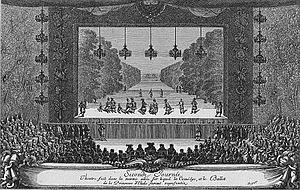
Représentation de La Princesse d’Élide de Molière à Versailles en 1664
La Princesse d’Élide est une comédie galante, mêlée de musique et d’entrées de ballet en cinq actes de Molière, représentée pour la première fois à Versailles le 8 mai 1664 dans le cadre de la somptueuse fête des Plaisirs de l'Île enchantée. Elle a ensuite été donnée au public sur le Théâtre du Palais-Royal le 9 novembre 1664 par la Troupe de Molière, alors dite troupe de Monsieur, frère unique du Roi.
Louis XIV, dit Louis le Grand ou le Roi-Soleil, né le 5 septembre 1638 au château Neuf de Saint-Germain-en-Laye et mort le 1ᵉʳ septembre 1715 à Versailles, est un roi de France et de Navarre. Son règne s'étend du 14 mai 1643 — sous la régence de sa mère Anne d'Autriche jusqu'au 7 septembre 1651 — à sa mort en 1715. Son règne de 72 ans est l'un des plus longs de l'histoire d'Europe et le plus long de l'histoire de France.